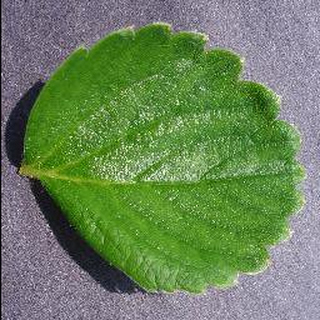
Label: healthy_strawberry